Xerces blue

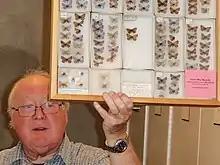
Specimens in California Academy of Sciences

The species was first described and documented in 1852. It was characterized by blue wings with white spots. The butterflies fed on vegetation belonging to the genus "Lotus" and "Lupinus". The loss of the "Lotus" plant that the butterfly fed on while in its larval stages is believed to be one reason for the extinction of the Xerces blue. The plant could not survive in the disturbed soils due to human development and was no longer available to the Xerces blue. "Lupinus", the Xerces blue's other vegetative food source, was not suitable for the larval stages.